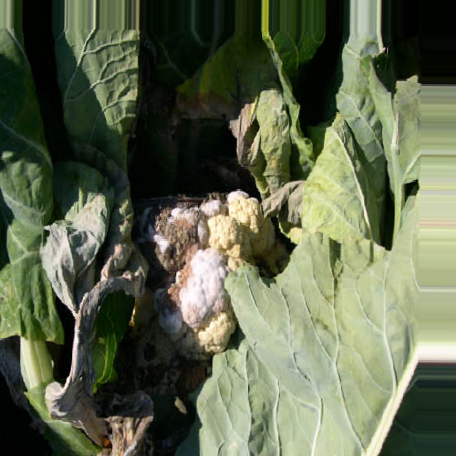
Label: Bacterial spot rot